Scottish religion in the nineteenth century

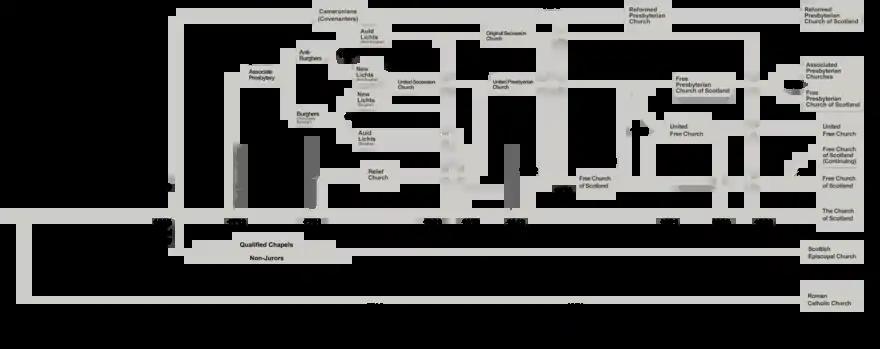
Timeline diagram showing the lineage of Scottish churches with various schisms and complex reunification's between 1560 and the present day

After prolonged years of struggle, in 1834 the Evangelicals gained control of the General Assembly and passed the Veto Act, which allowed congregations to reject unwanted "intrusive" presentations to livings by patrons and the Chapels Act, which put the ministers of Chapels of Ease on an equal footing with ordinary parish ministers. The following "Ten Years' Conflict" of legal and political wrangling ended in defeat for the non-intrusionists in the civil courts, reaching the Court of Session and then finally the House of Lords in 1839, which declared the acts unconstitutional. In 1842 Evangelicals presented to the General Assembly a "Claim, Declaration and Protest anent the Encroachments of the Court of Session", known as the Claim of Right, that questioned the validity of civil jurisdiction over the church. When the Claim of Right was rejected by the General Assembly the result was a schism from the church by some of the non-intrusionists led by Thomas Chalmers, known as the Great Disruption of 1843.